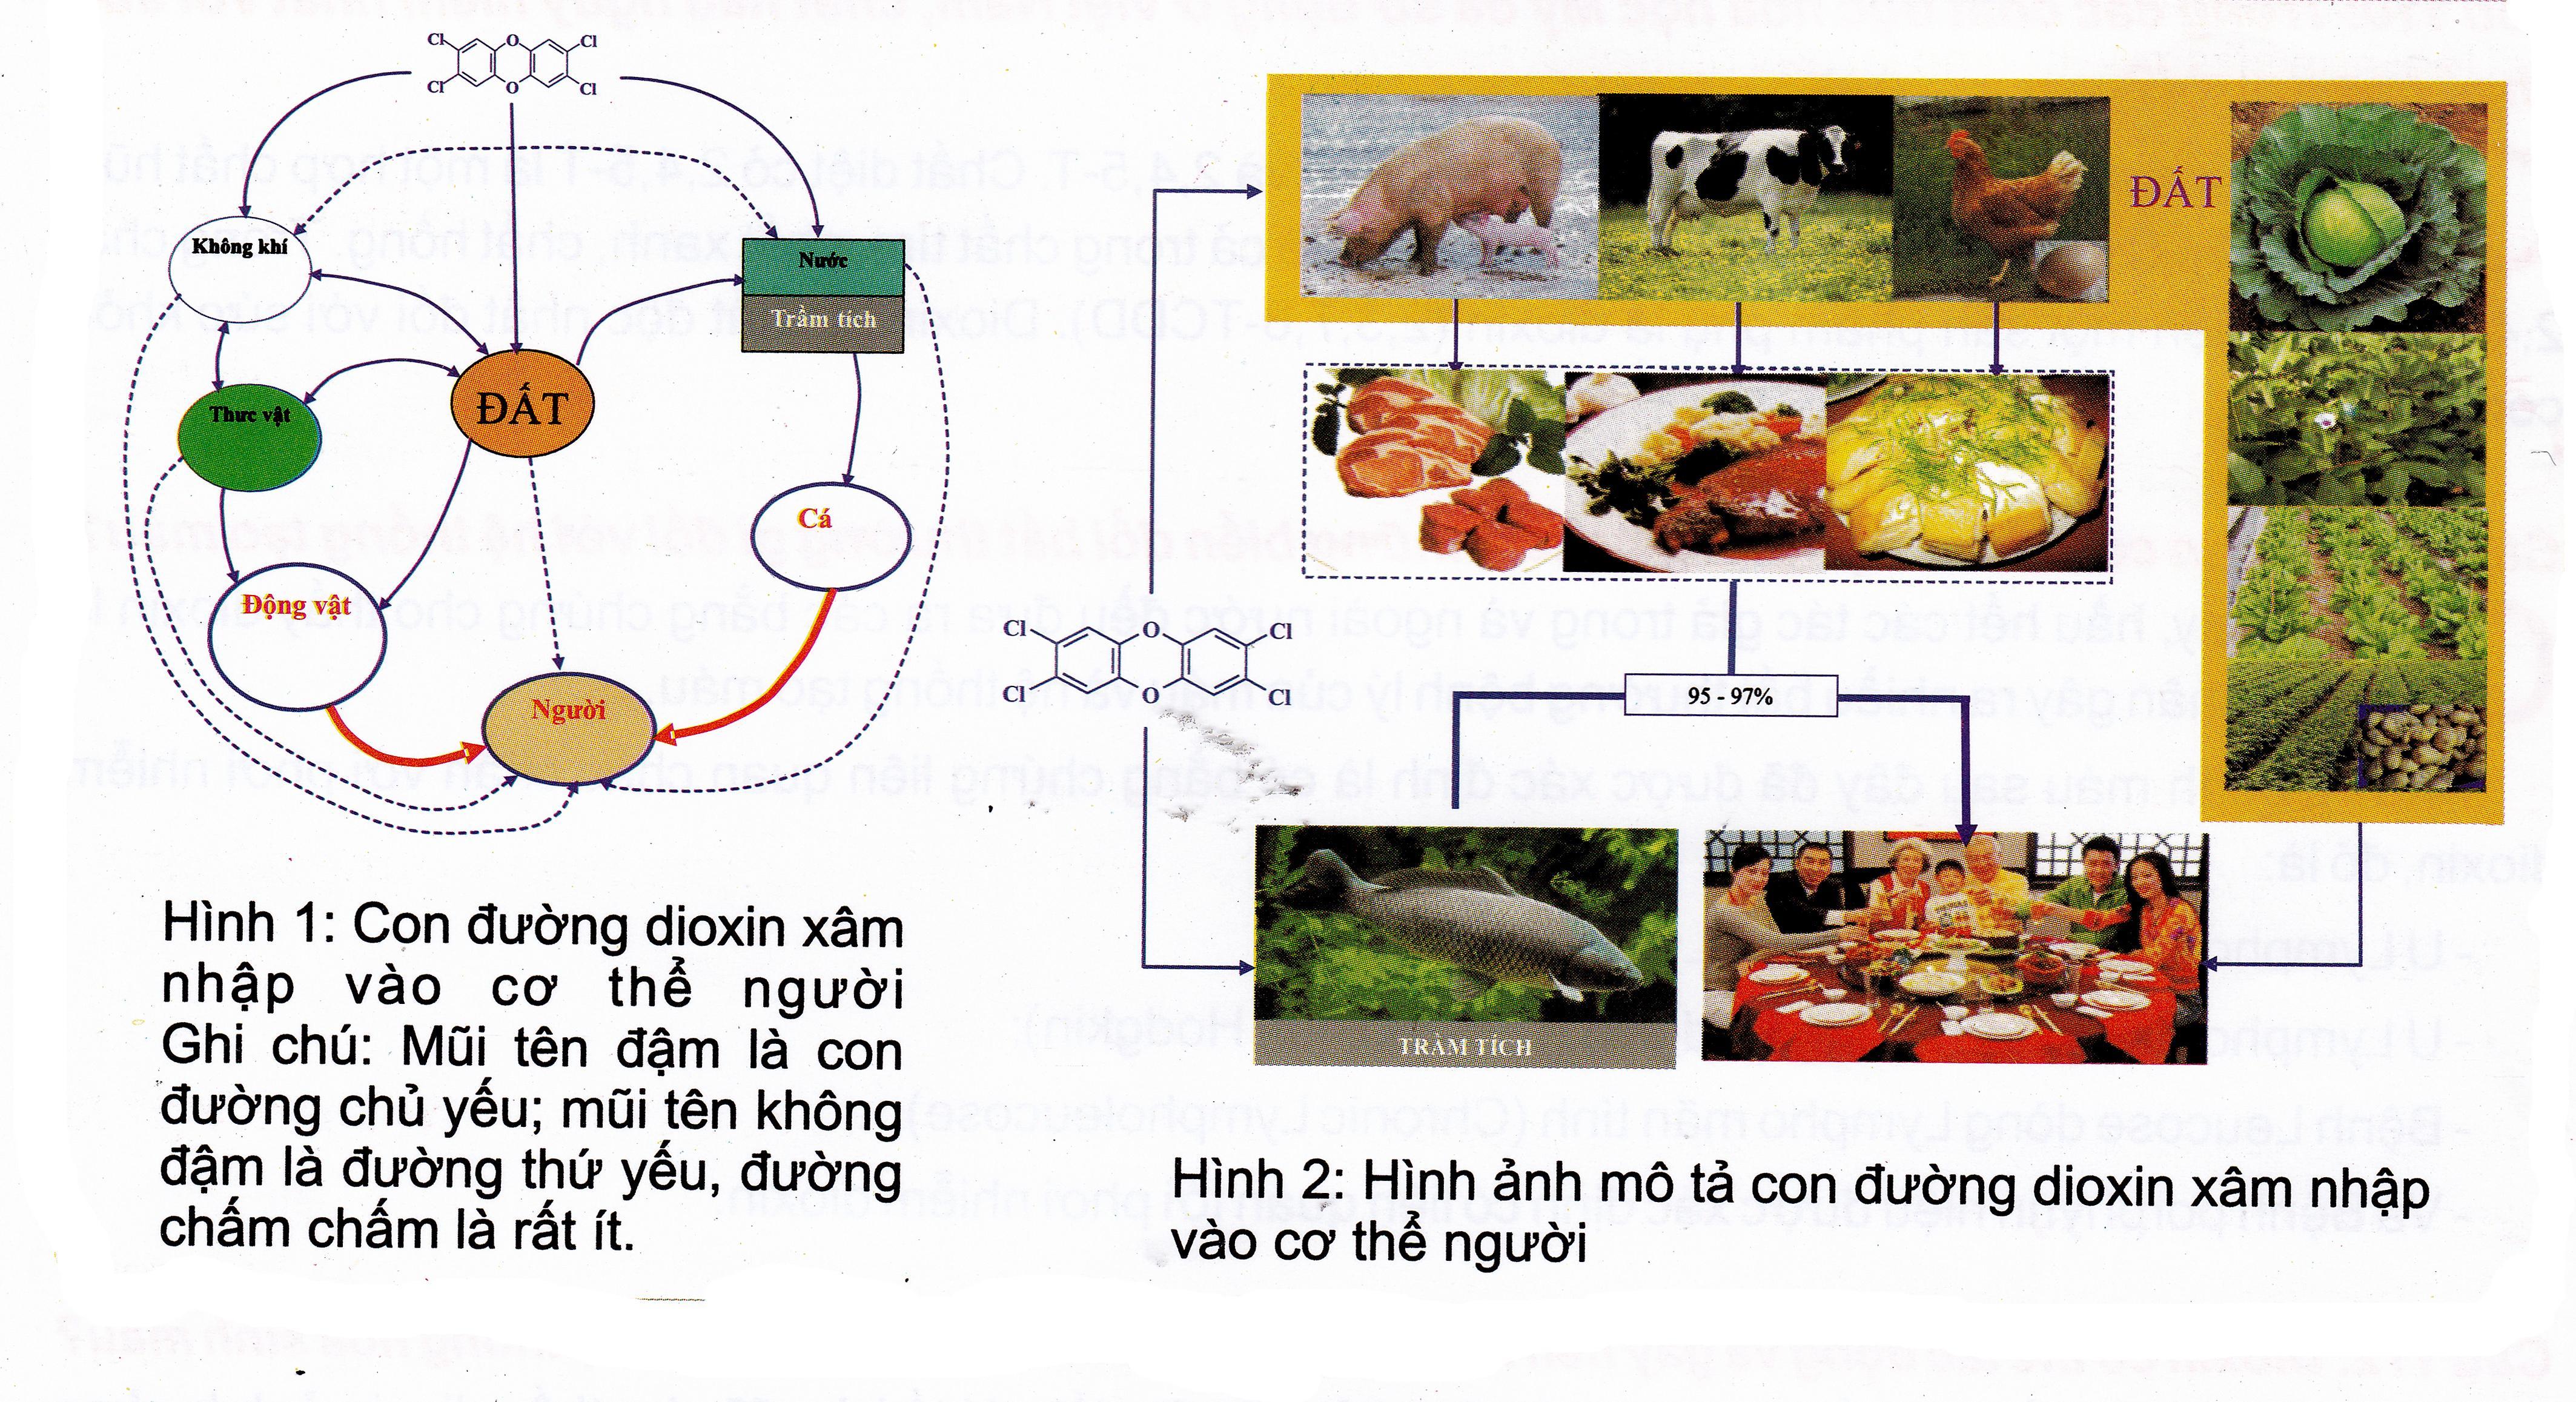
có nhiều sơ đồ xuất hiện ở trong bức hình